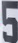
Number: 5